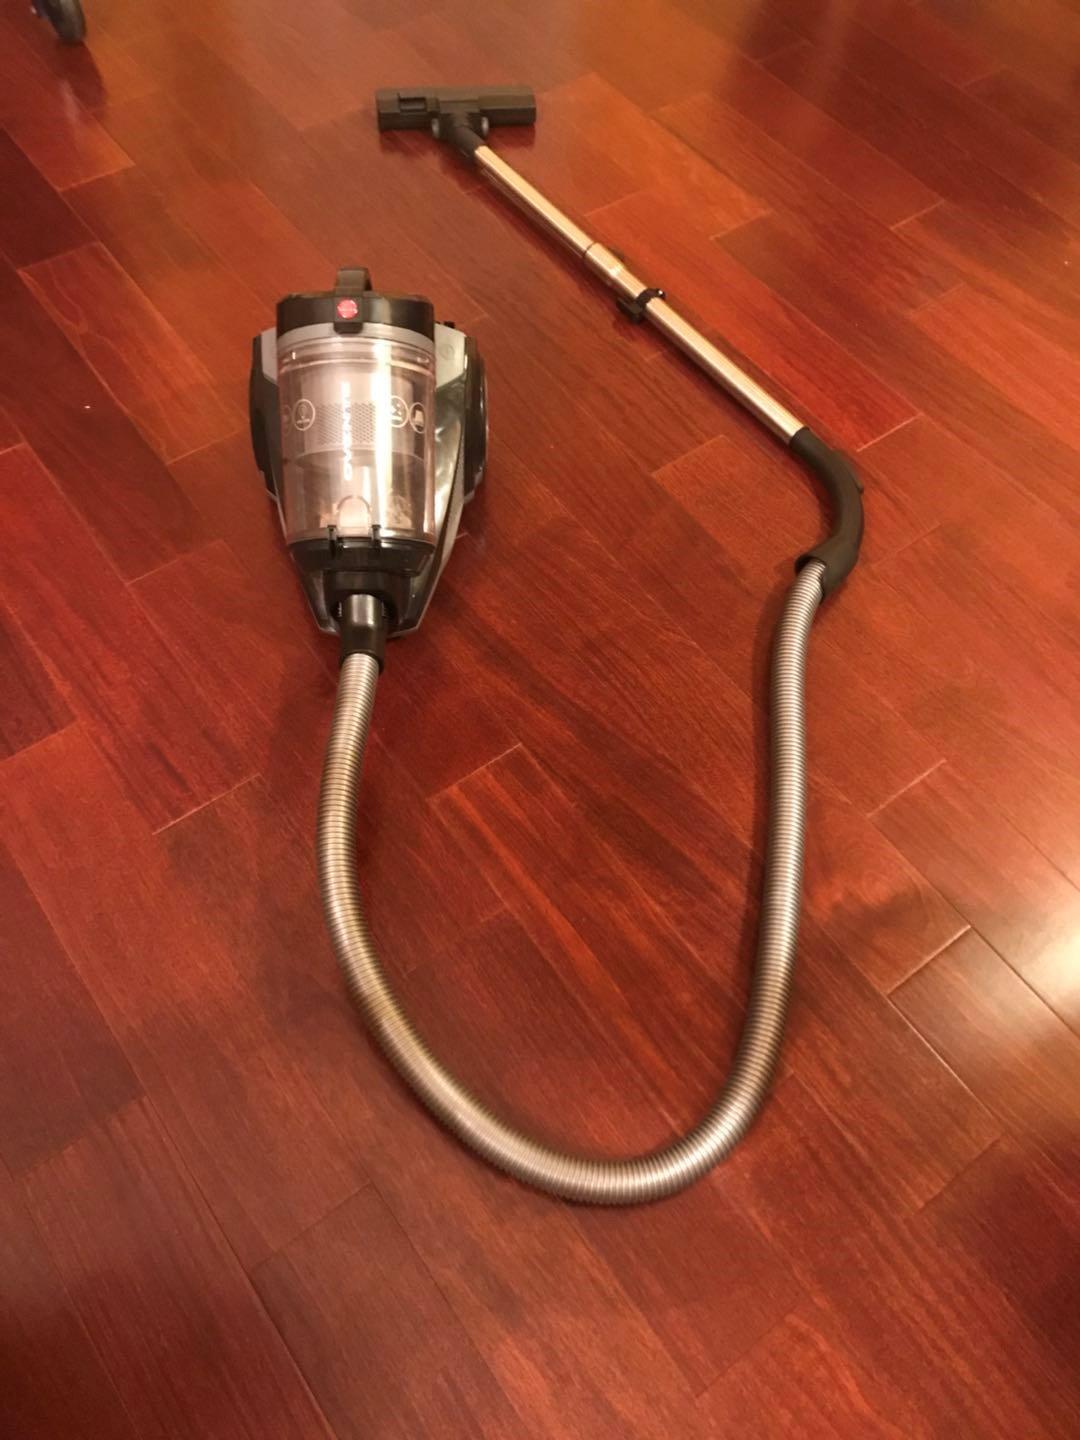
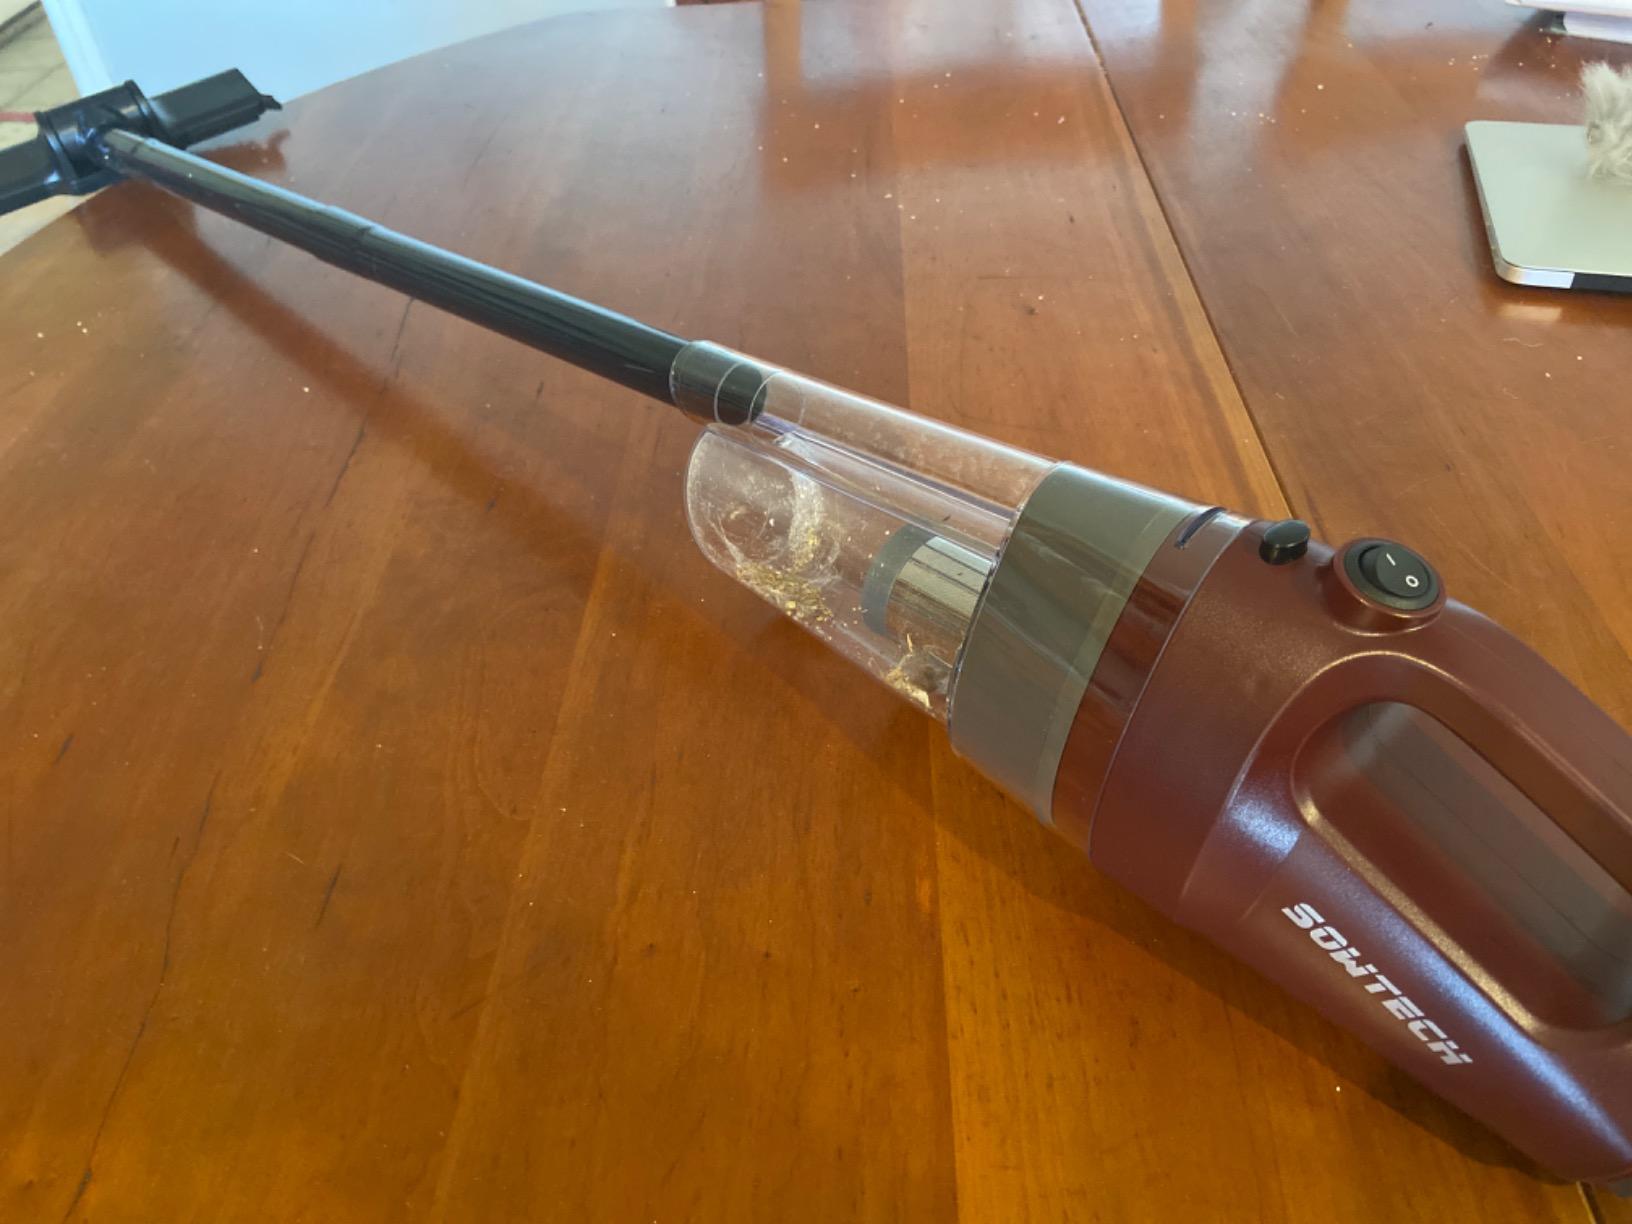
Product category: items_vacuum
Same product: no